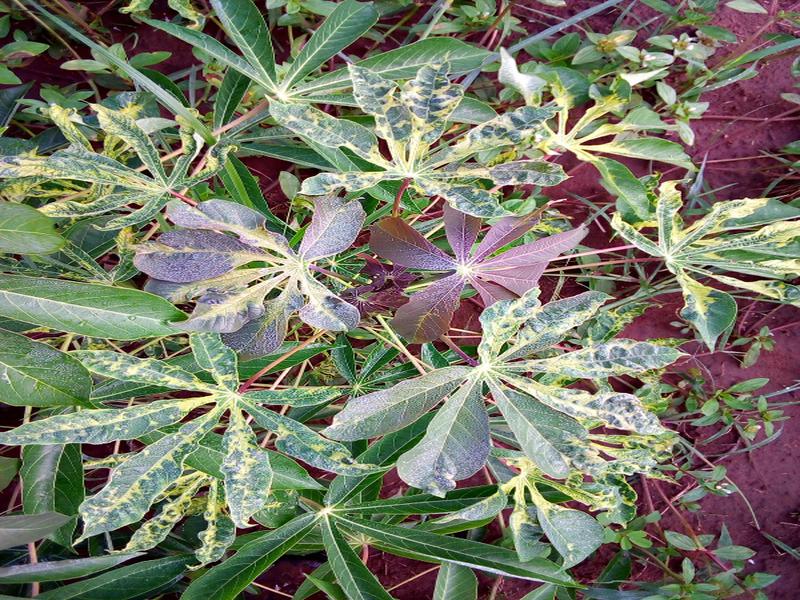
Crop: cassava
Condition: mosaic_disease